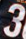
Number: 3